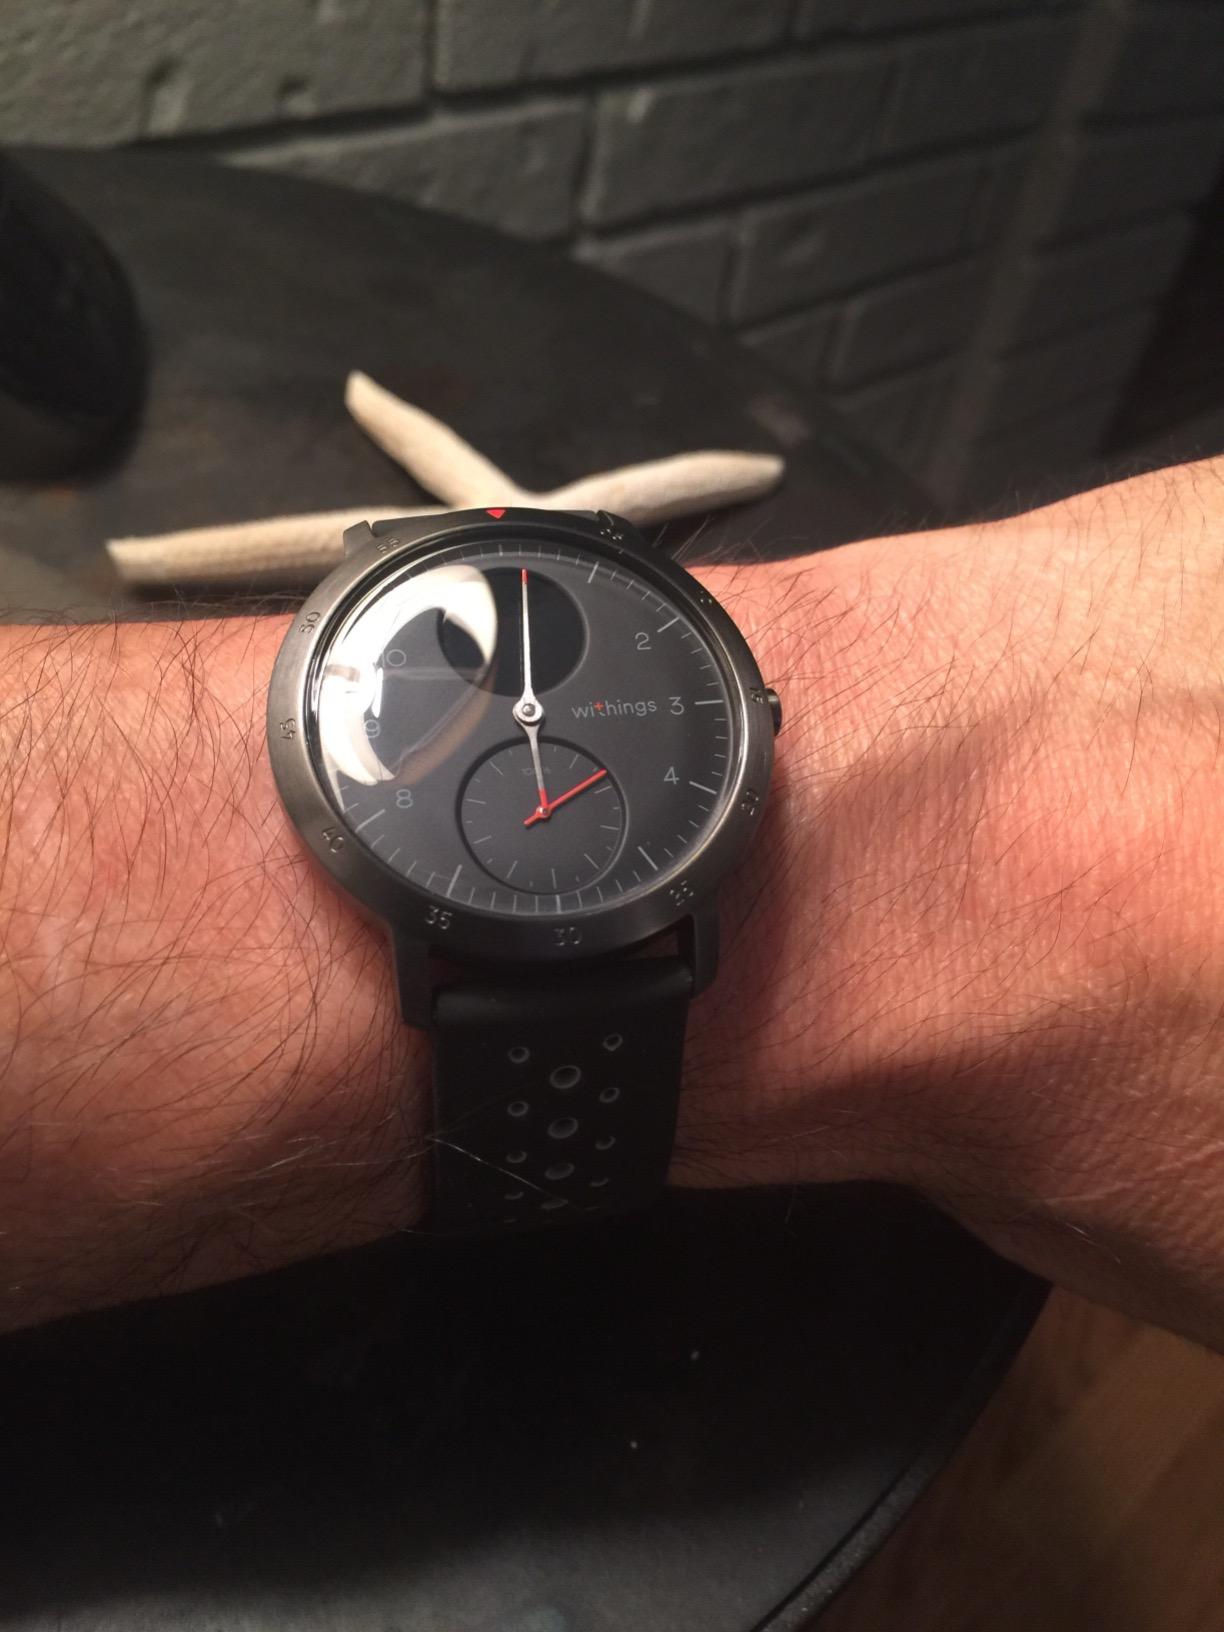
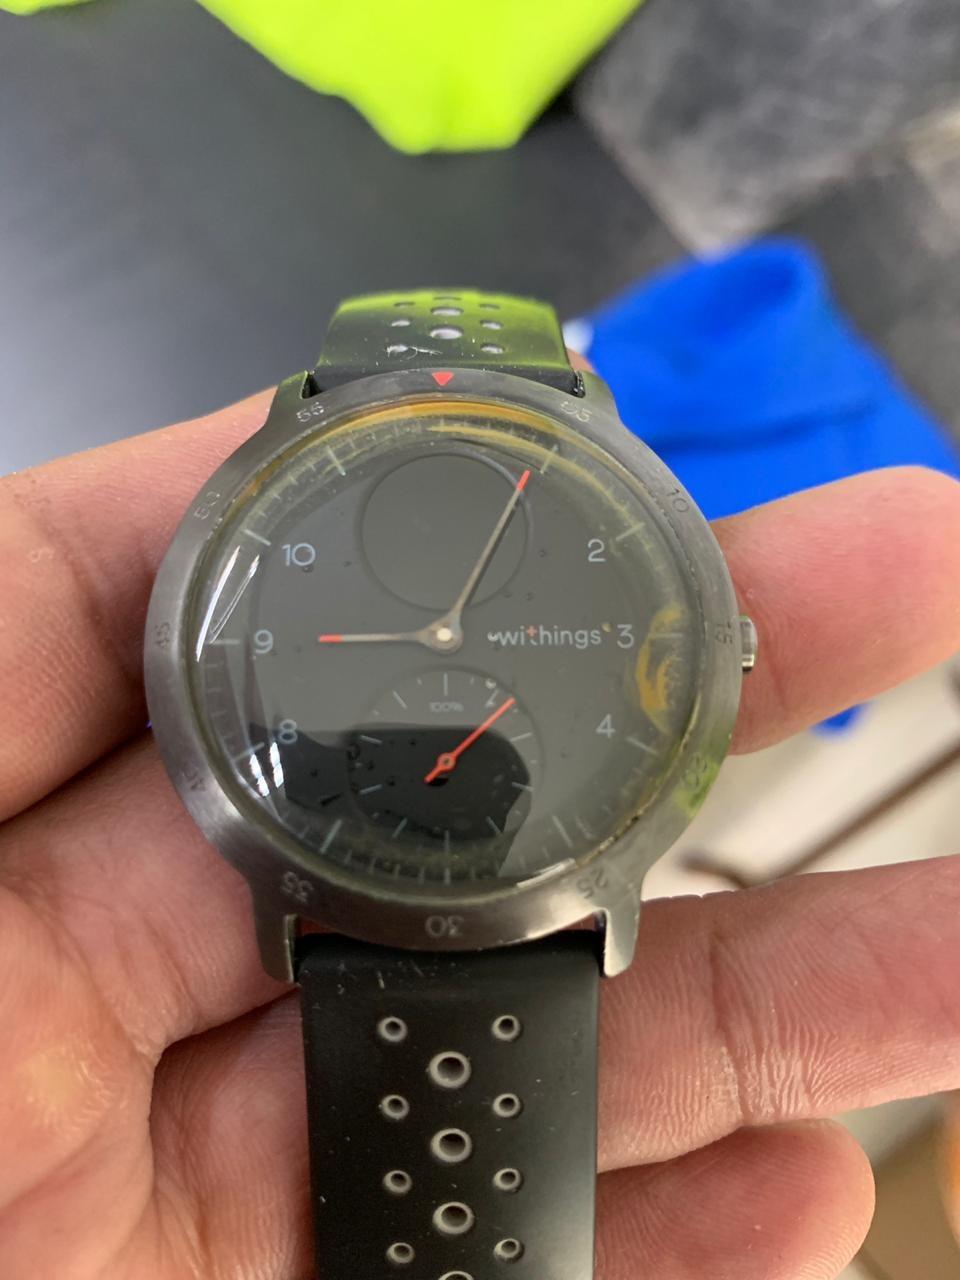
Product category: smartwatch
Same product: yes